Greenford

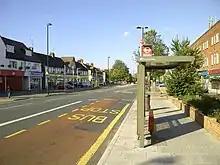
Bus stop on Greenford Road

Post First World War, tea blender and food manufacturer J. Lyons and Co. were looking for a secondary site on which to expand production beyond Cadby Hall, Hammersmith. In 1921 they bought the first piece of an eventual site, due to its location close to good transport links from both the Grand Union Canal and the Great Western Railway's Great Western Main Line, and the West Coast Main Line and onwards to the Midlands at Willesden Junction.